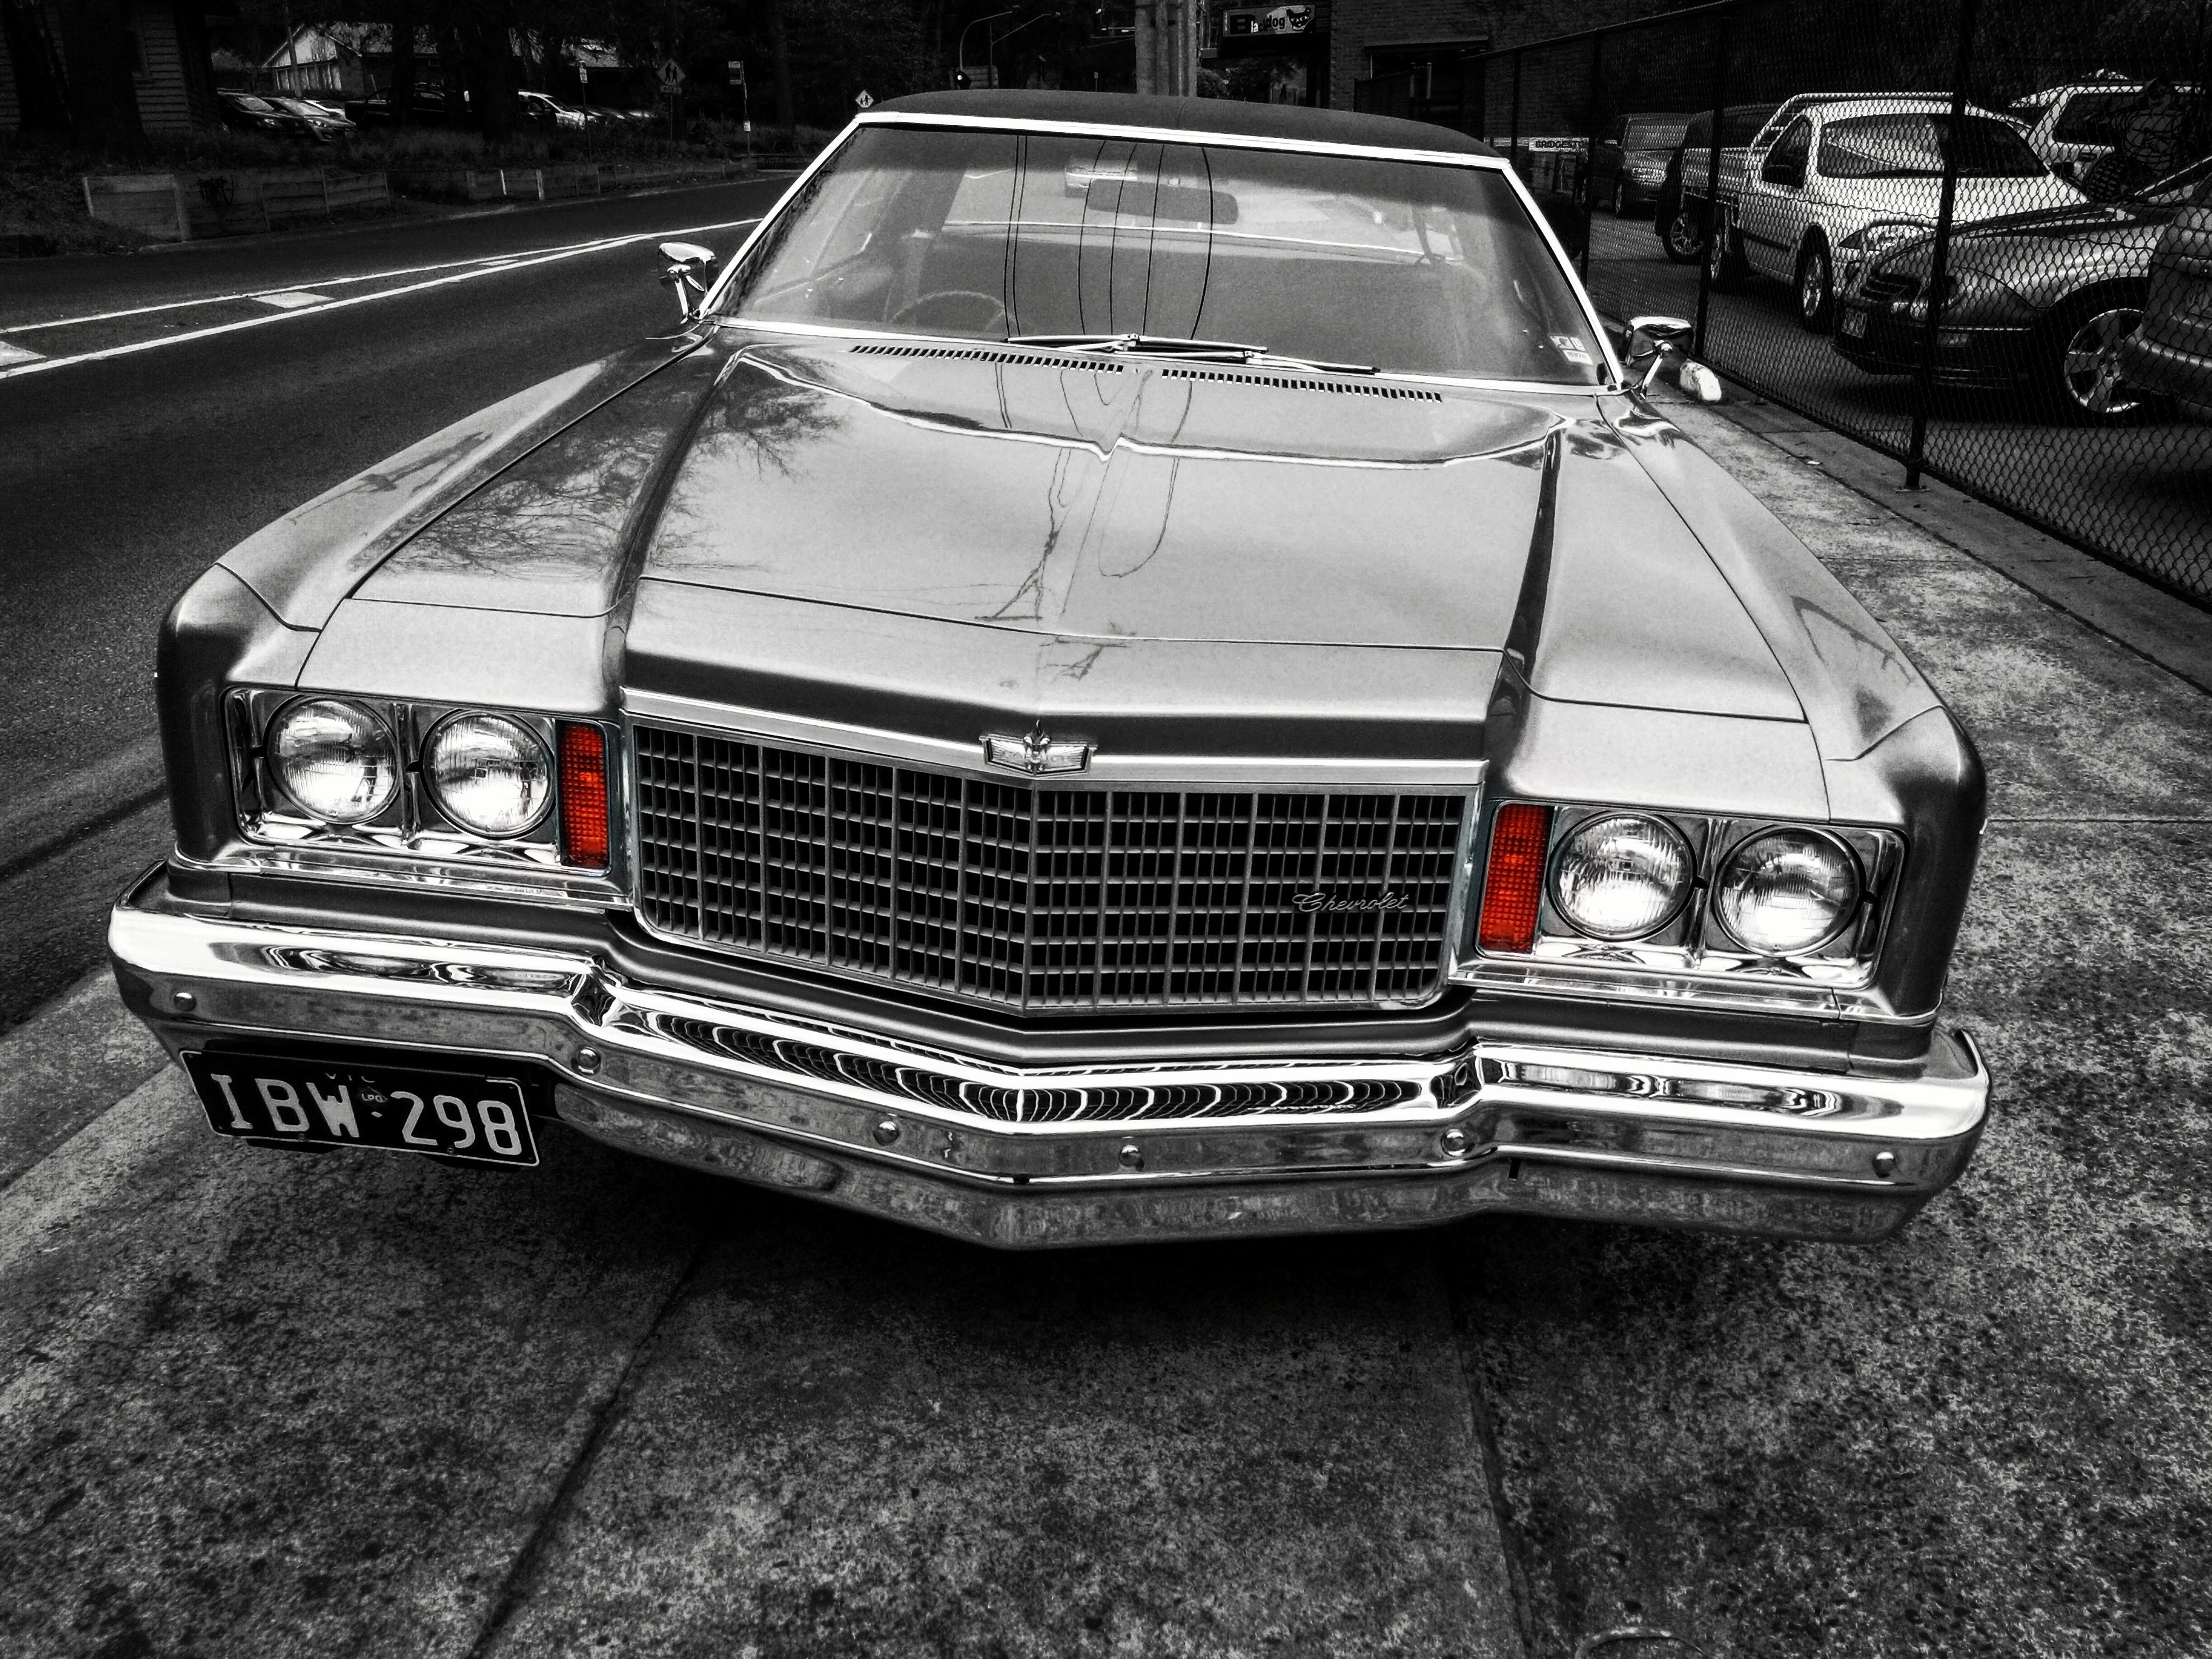
car, vehicle, sedan, antique car, land vehicle, automobile make, automotive exterior, automotive design, luxury vehicle, full size car, lincoln mark series